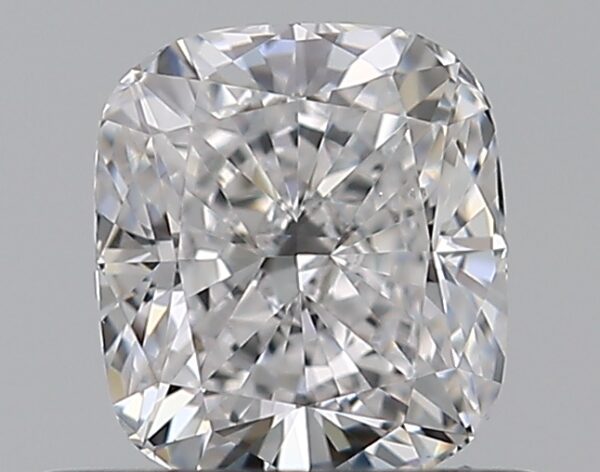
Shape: cushion
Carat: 0.51
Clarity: VS2
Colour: D
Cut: EX
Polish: EX
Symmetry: EX
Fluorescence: F
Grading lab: GIA
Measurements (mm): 4.83 x 4.29 x 2.96